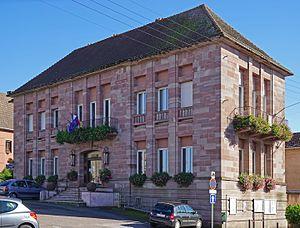
La mairie de Fontaine-lès-Luxeuil.
Fontaine-lès-Luxeuil est une commune française située dans le département de la Haute-Saône, en région Bourgogne-Franche-Comté.